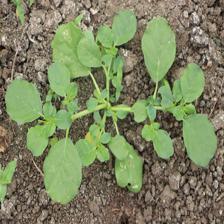
Label: BroadLeafWeed